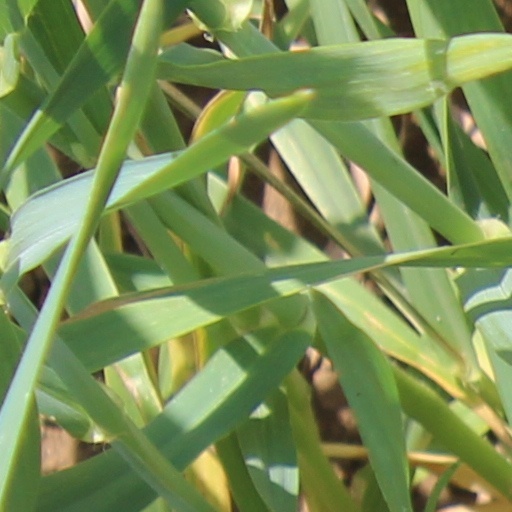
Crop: wheat